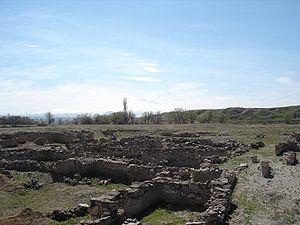
Kültepe est un site archéologique de Turquie, situé à une vingtaine de kilomètres au nord-est de Kayseri. Il correspond à l’ancienne ville hittite appelée Kanesh et plus tard Nesha au IIᵉ millénaire av. J.‑C. Ce site est surtout connu pour avoir livré des milliers de tablettes rédigées par des marchands de la cité d’Assur établis dans le quartier marchand de Kanesh entre la seconde moitié du XXᵉ siècle av. J.-C. et le milieu du XVIIIᵉ siècle av. J.-C., fournissant ainsi une source de premier ordre sur le commerce dans la Haute Antiquité.
L'Assyrie est une ancienne région du nord de la Mésopotamie, qui tire son nom de la ville d'Assur, du même nom que sa divinité tutélaire. À partir de cette région s'est formé, au IIᵉ millénaire av. J.-C., un royaume puissant qui devient plus tard un empire. Aux VIIIᵉ et VIIᵉ siècles av. J.-C., l'Assyrie contrôle des territoires s'étendant sur la totalité ou sur une partie de plusieurs pays actuels, comme l'Irak, la Syrie, le Liban, la Turquie et l'Iran.
La période paléo-assyrienne, ou période assyrienne ancienne, est la première phase de l'histoire de la cité d'Assur et du pays assyrien, qui est alors limité à l'arrière-pays de sa cité éponyme et n'est pas un État territorial contrairement aux périodes suivantes.